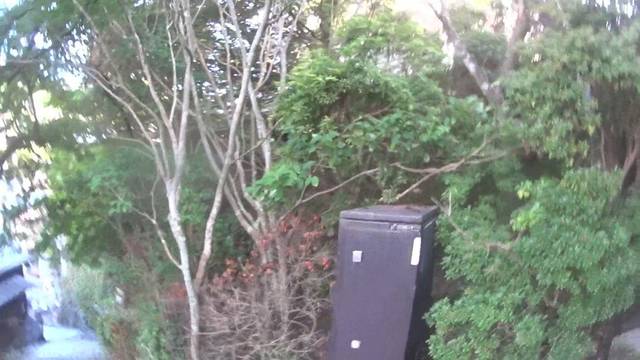
Region: Japan
Coordinates: 34.297, 132.321